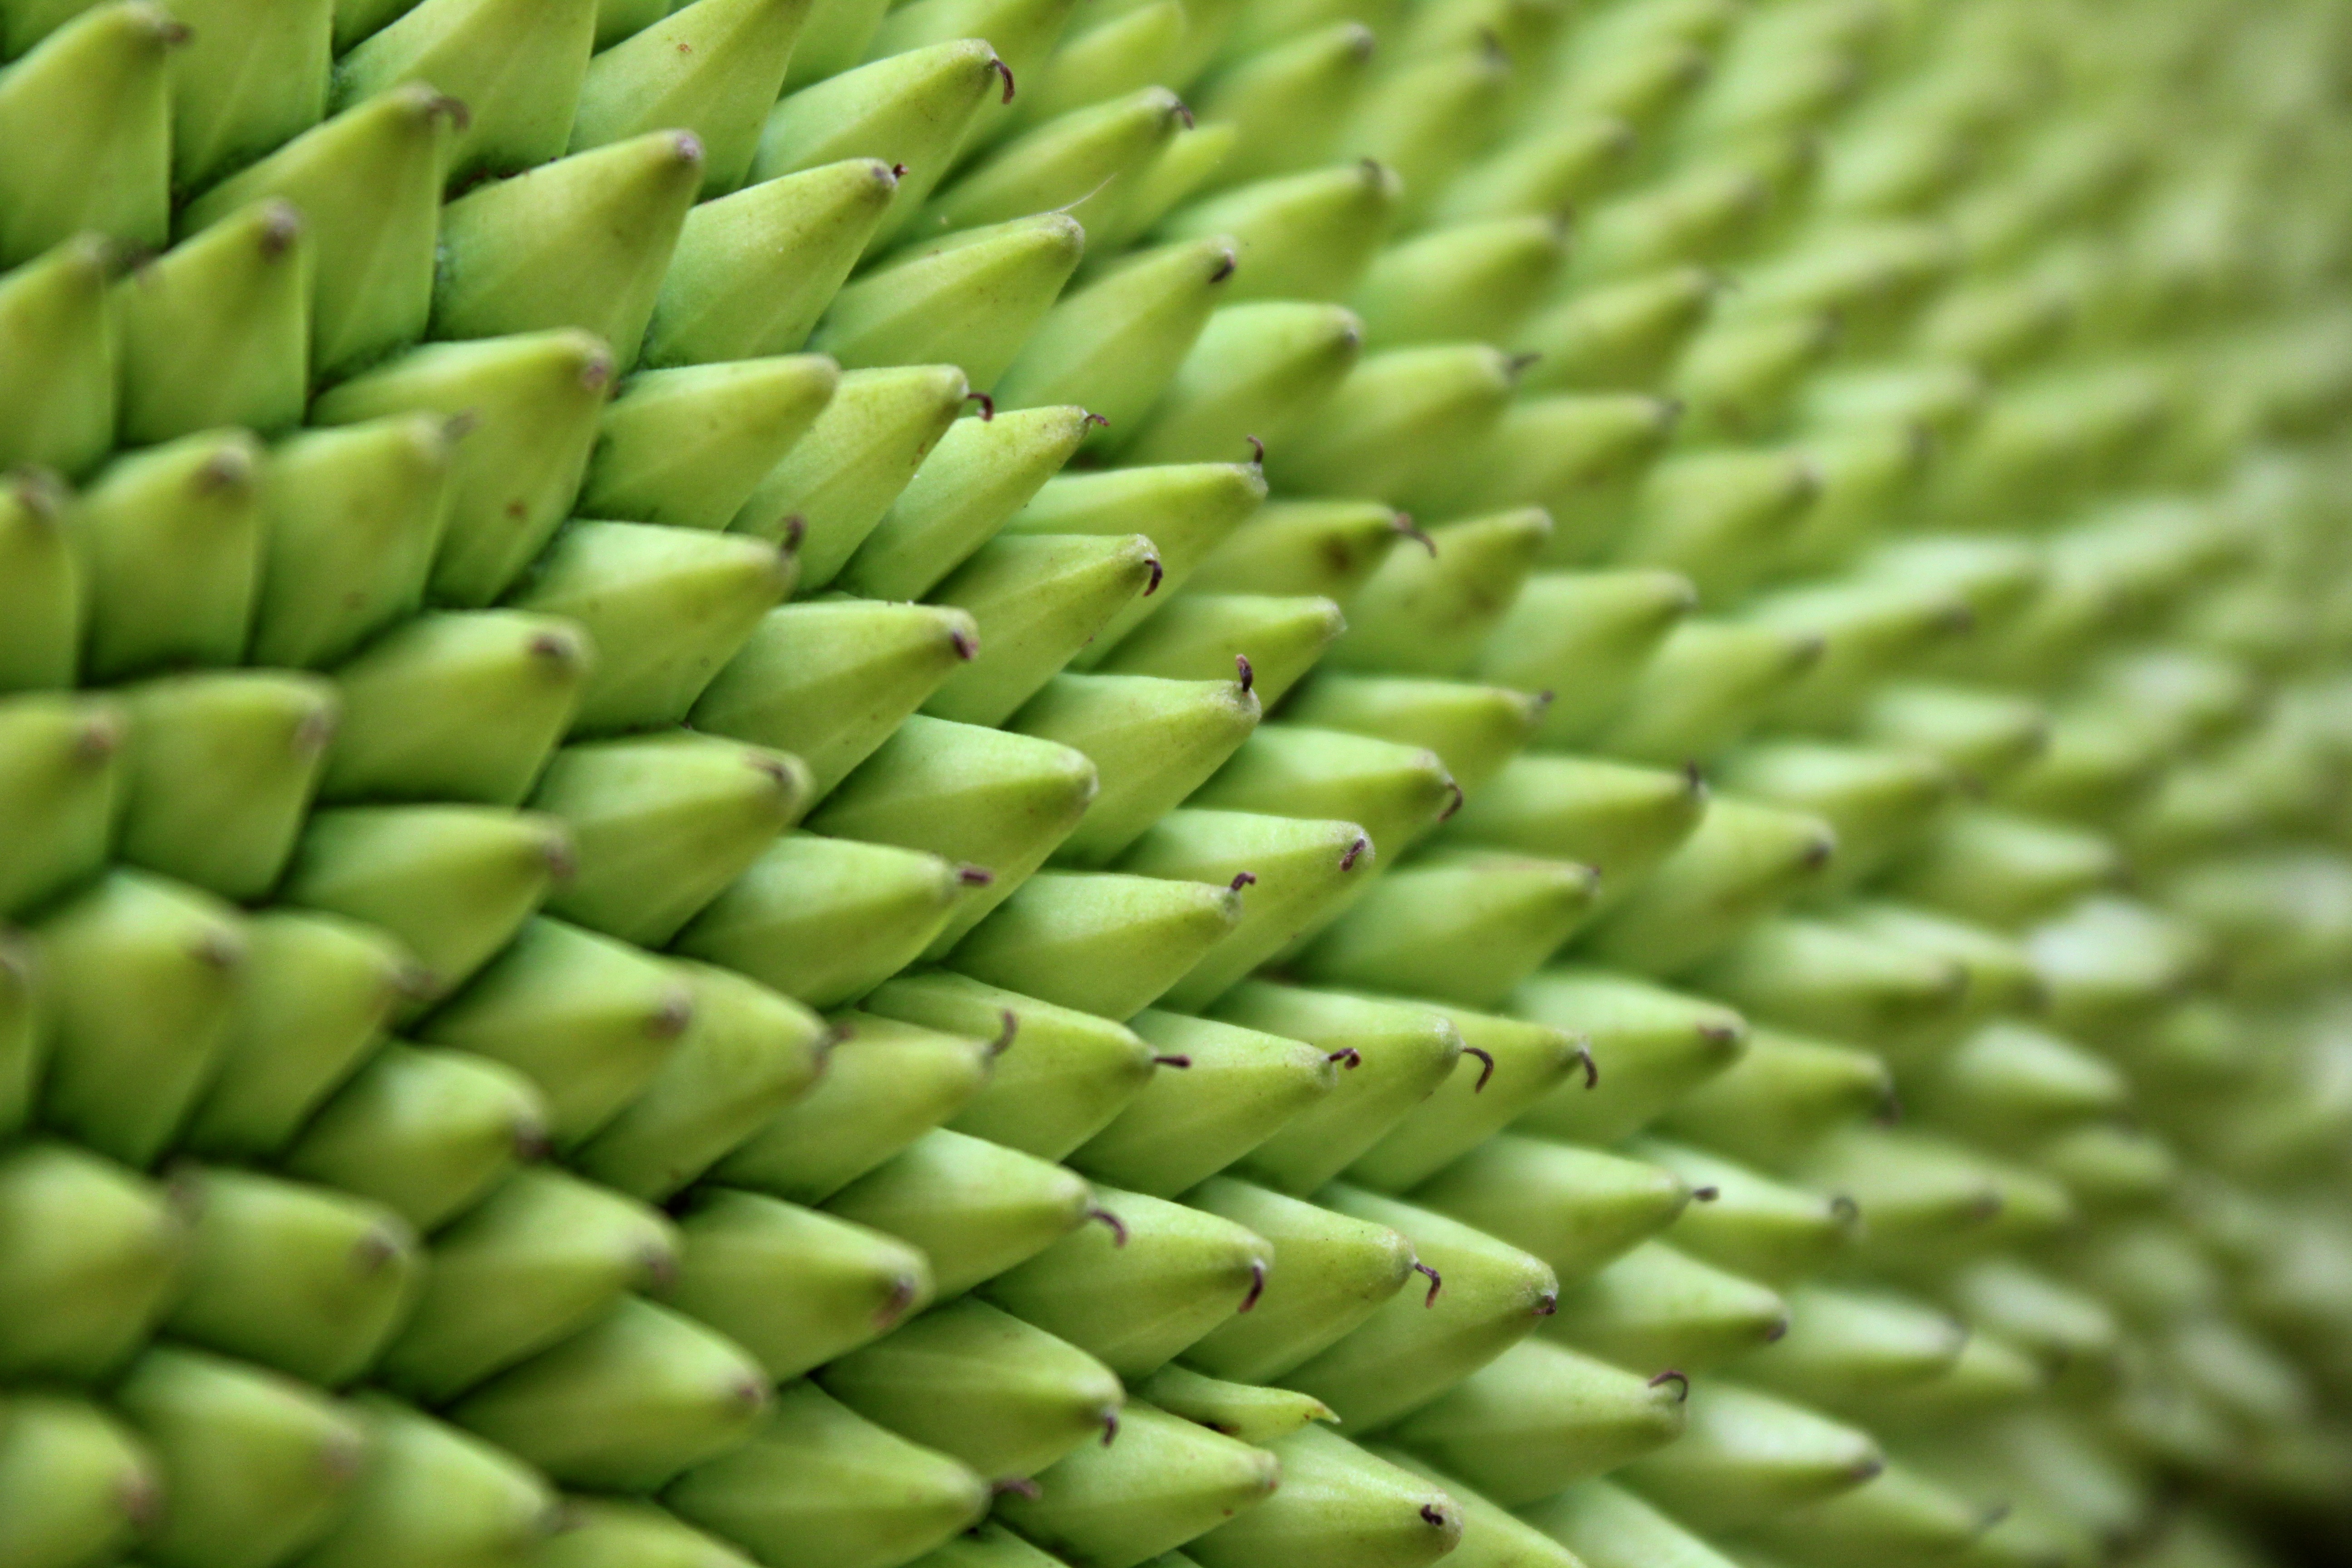
tree, plant, fruit, leaf, flower, food, green, produce, crop, fresh, botany, agriculture, healthy, flora, delicious, close up, tender, organic, jackfruit, macro photography, jack fruit, plant stem, land plant, arecales